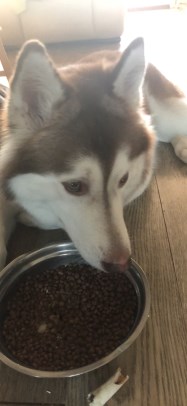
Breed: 1160-n000003-Siberian_husky